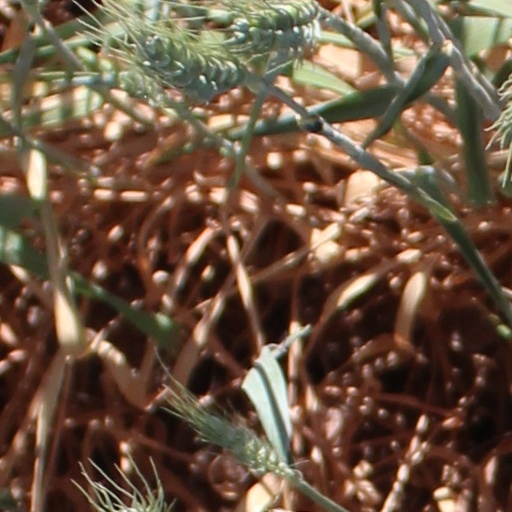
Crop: wheat